Greenskeeper

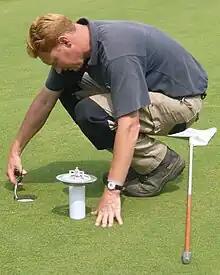
A greenskeeper cuts a hole

A greenskeeper is a person responsible for the upkeep of a golf course. Their duties include all horticultural practices, as well as the setting of flag-sticks and marking of hazards. Other responsibilities typically include raking bunkers, watering plants, repairing divots, trimming tee boxes, and mowing the course. Greenskeepers often work under the direction of a golf course superintendent.